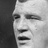
Emotion: neutral